Mitt Romney 2012 presidential campaign

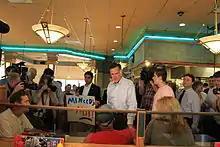
Romney speaks with patrons at a Senate Coney Island Restaurant in Livonia, Michigan, during a campaign stop, June 9, 2011.

For the entire second quarter, the campaign expected to raise only about $20 million, less than the $44 million raised in that period in 2007 but still more than any of the other Republican candidates. By the end of June, Romney's campaign raised $18.5 million, which was $14 million more than U.S. representative Ron Paul, who came 2nd in funding amongst Republican candidates.